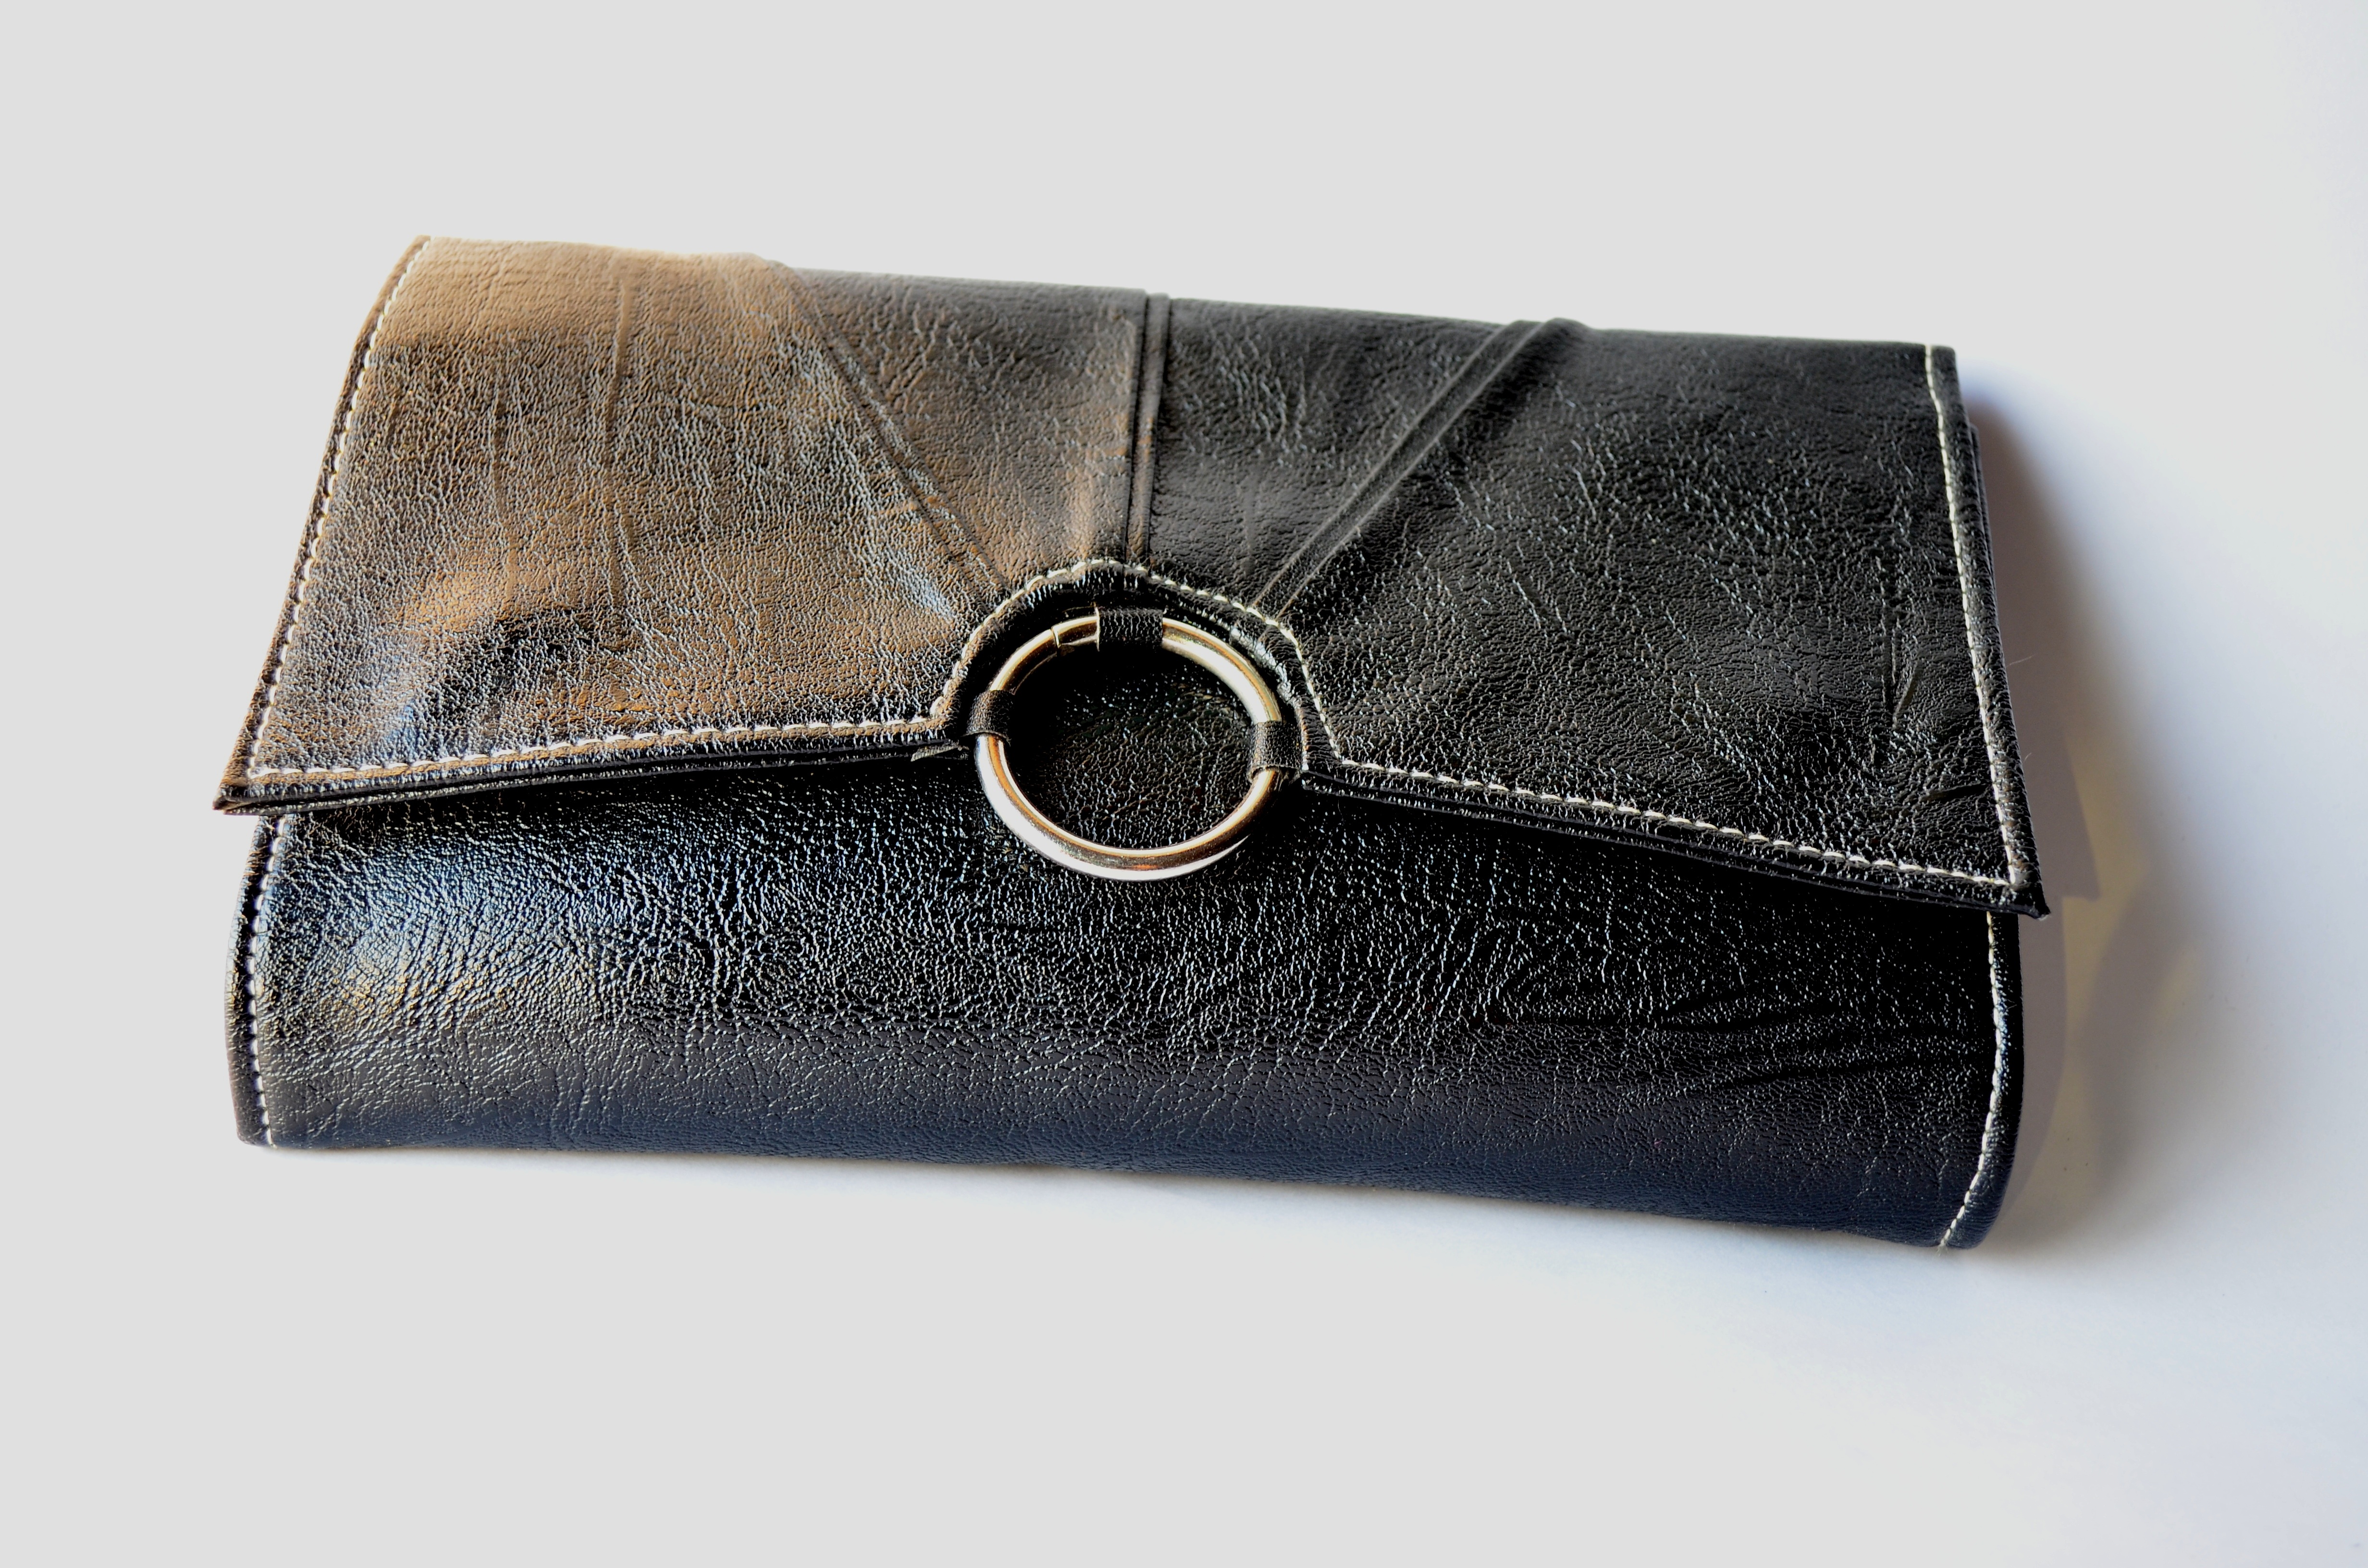
leather, bag, fashion, black, handbag, wallet, brand, textile, women, purse, style, elegant, accessory, fashionable, chic, clutch, fashion accessory, coin purse